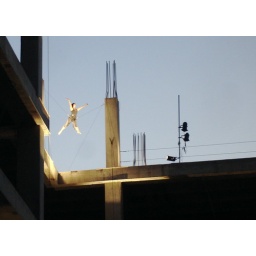
Some kind of crazy arial ballet/opera, in a (de)construction site, downtown Austin. Across the street from the B-Side road show.